Octavius William Borrell

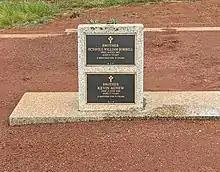
Grave markers of Octavius William Borrell and Kevin Agnew, in the Marist Brothers plot of the Catholic Cemetery, Kilmore, Victoria, Australia

Octavius William Borrell (19 January 1916 – 18 July 2007) was a Marist Brother, missionary school teacher and botanist.